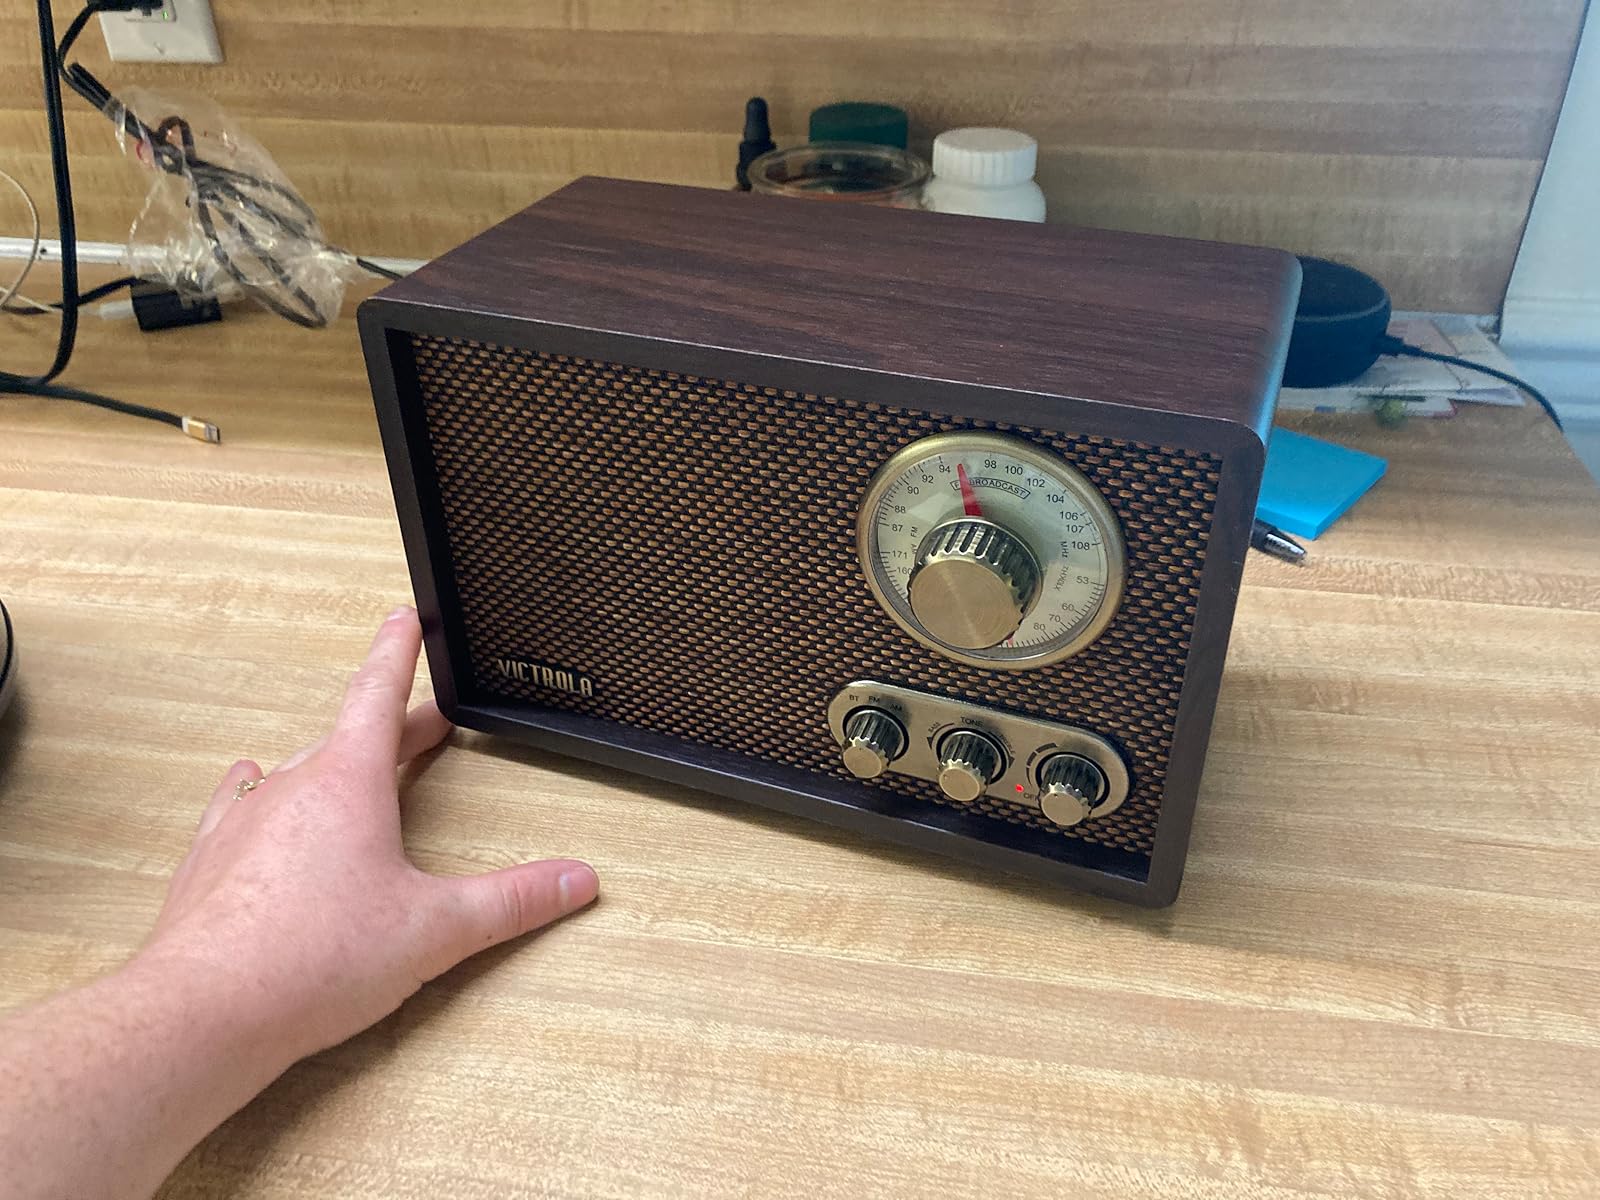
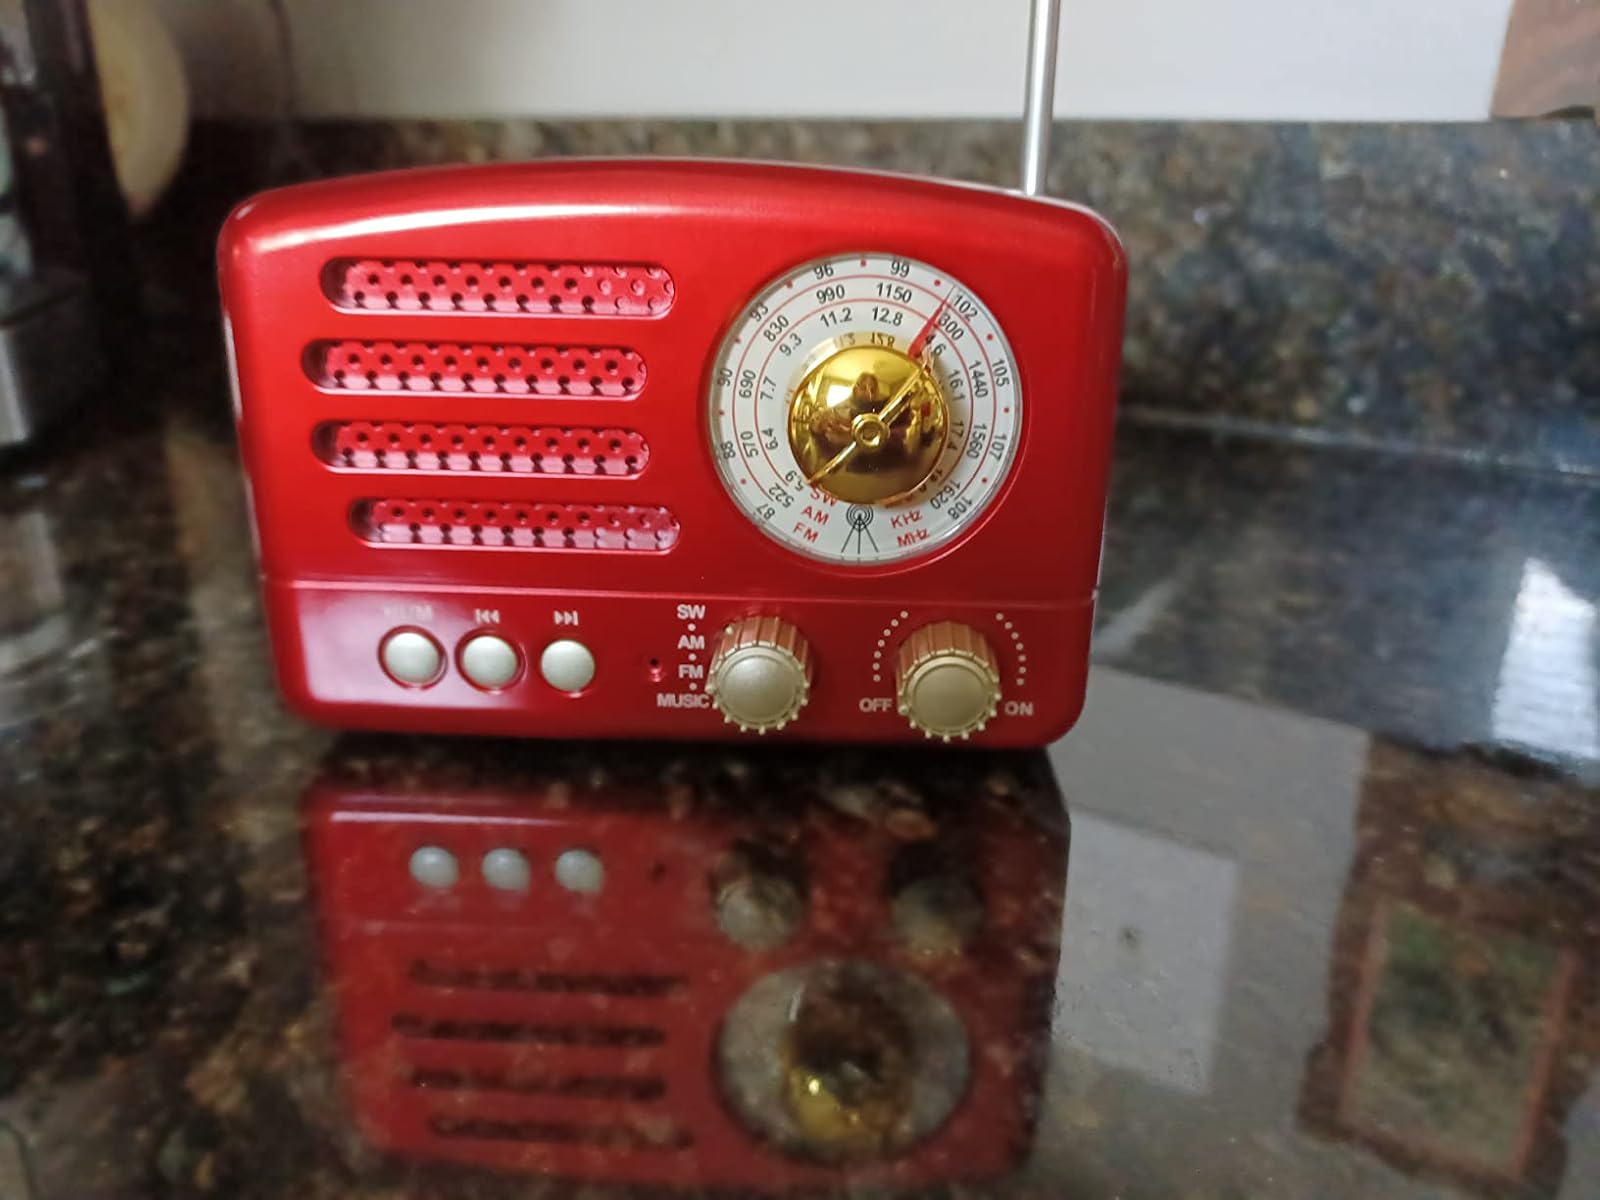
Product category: radio
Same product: no